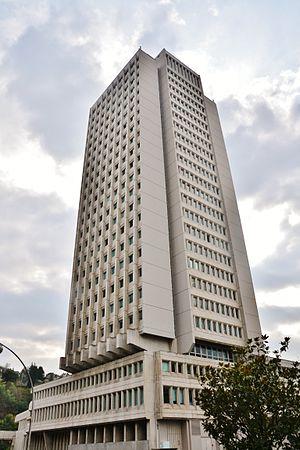
La tour de la cité administrative Jean Montalat de Tulle (Corrèze, France)
La Cité administrative de Tulle est un immeuble de bureaux abritant des services de l’État. Elle est labellisée « Patrimoine du XXᵉ siècle » depuis 2010.
Cet article recense les monuments historiques protégé au titre du Patrimoine du XXᵉ siècle du département de la Corrèze, en France.